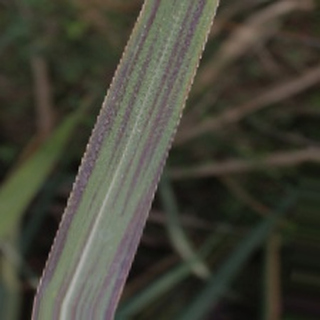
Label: sugarcane_bacterial_blight